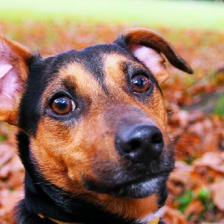
Label: animals